Alexander H. Graham

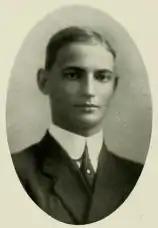
Graham c. 1912

Alexander H. Graham (August 9, 1890 – April 3, 1977) was a North Carolina attorney and politician who served as the 17th Lieutenant Governor of North Carolina from 1933 to 1937 under Governor John C. B. Ehringhaus.